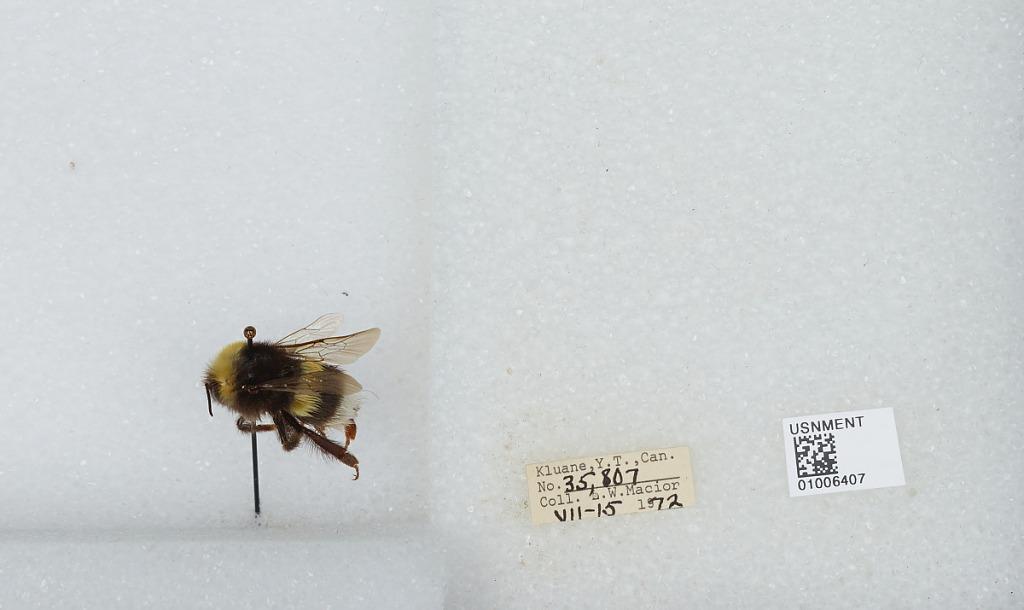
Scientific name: Bombus (Bombus) lucorum (Linnaeus)
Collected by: L. Macior
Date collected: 1972-7-15
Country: Canada
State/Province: Yukon Territory
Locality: Klaune
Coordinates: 60.7132, -139.474